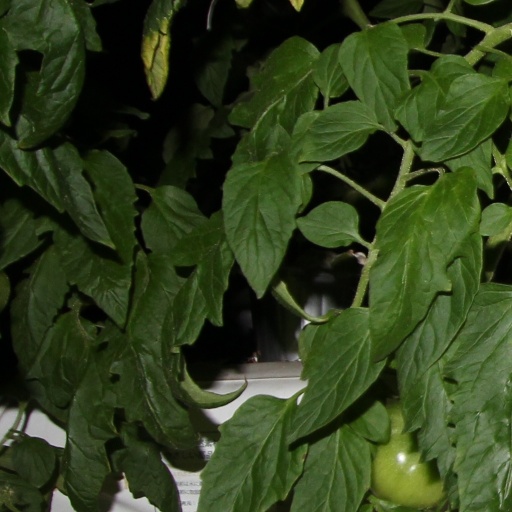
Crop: tomato